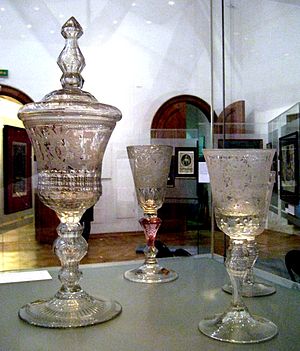
Bøhmisk krystal
Pokaler fra Rusland.
Bøhmisk Krystal eller Potaskeglas er en stærkt kalkholdig glastype der kan indholde kvartssand, potaske og sandsten, der er et blødere glas end sodaglas, og som gør det nemt at slibe og polere. Samtidig bevarer det formbarheden rimeligt længe, uden konstant indvarmning i forarbejdningsprocessen.